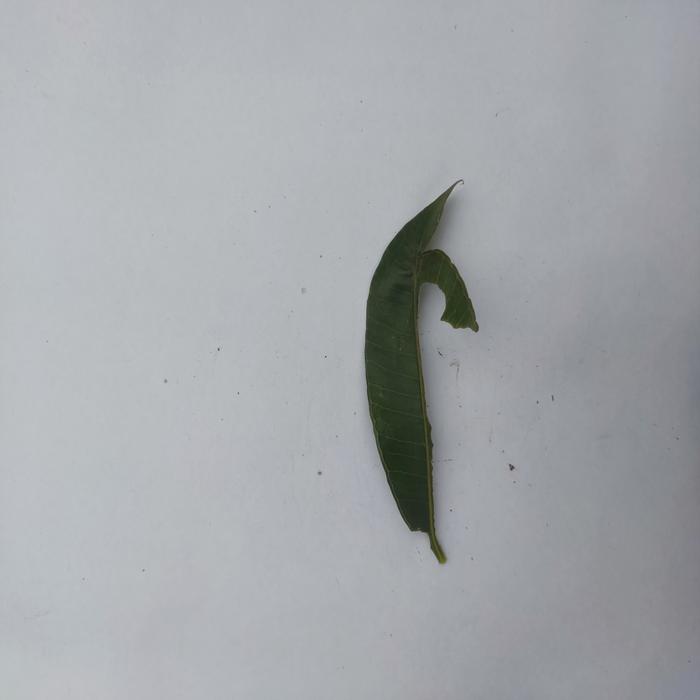
Crop: Hog Plum
Leaf condition: Caterpillars_Infestation